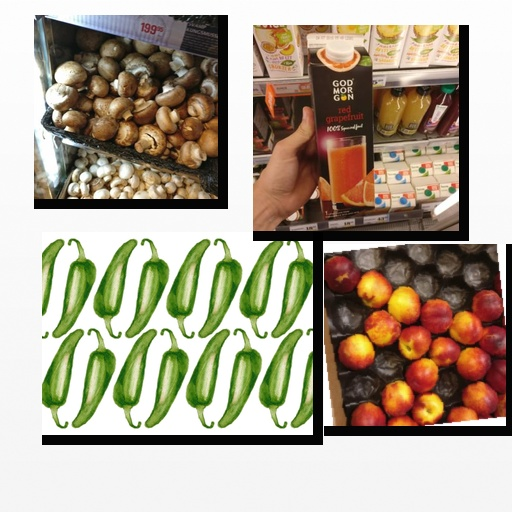
Food items: mushroom, nectarine, red_grapefruit_juice, jalapeno